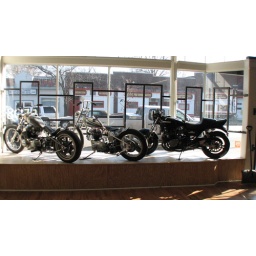
bikes in the window